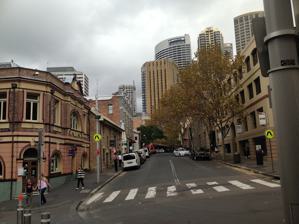
Building: British Seamen's Hotel
Country: Australia
Year built: 1886
Historic site in New South Wales, Australia British Seamen's Hotel Argyle Street in 2014; the former hotel is on the left on the street corner Location 39–43 Argyle Street, The Rocks , City of Sydney , New South Wales , Australia Coordinates 33°51′34″S 151°12′30″E / 33.8594°S 151.2082°E / -33.8594; 151.2082 Built 1886 Built for John Gill Architectural style(s) Federation Free Classical Owner Property NSW New South Wales Heritage Register Official name British Seamen's Hotel (former); Parker Gallery; Sydney Cove Providore; British Seamen's Hotel Type State heritage (built) Designated 10 May 2002 Reference no. 1532 Type Hotel Category Commercial Location of British Seamen's Hotel in Sydney Show map of Sydney British Seamen's Hotel (Australia) Show map of Australia The British Seamen's Hotel is a heritage-listed bar and former hotel, boarding house, office building located at 39–43 Argyle Street, in the inner city Sydney suburb of The Rocks in the City of Sydney local government area of New South Wales , Australia. John Gill built the property in 1886 and is owned by Property NSW , an agency of the Government of New South Wales . It was added to the New South Wales State Heritage Register on 10 May 2002. History The site was at the rear of the Assistant Colonial Surgeon, Dr William Redfern 's residence and formed part of the Hospital Garden between 1795–1816. Harrington Street was formed in 1810 as part of Macquarie's rationalisation of Sydney streets. During an archaeological excavation near the intersection of Harrington and Argyle Streets in 1989–90, architectural remains, including terracotta roof tiles, were associated with a building demolished by the early 1820s, possibly constructed before the creation of Harrington Street. The Sydney Hospital was transferred to Macquarie Street in 1816, the Assistant Surgeon's residence being occupied by architect Francis Greenway until the 1830s. The exact nature of Greenway's occupation is contentious. When ordered to quit the property in 1822, he was building a new house. Greenway claimed that the Governor had promised him the land, however as soon as Macquarie left the colony, an eviction notice was served, and Macquarie couldn't substantiate Greenway's claim. Greenway was still living in the house in the 1830s, and it is unclear what the outcome of the eviction was. Plans of 1834 show Greenway as the sole claimant of the George Street side of the block and contesting ownership of the Harrington Street frontage, the subject site. However, by 1823 the corner of Harrington and Argyle Streets was occupied by someone other than Greenway and another round of claims began that lasted until at least 1837. Contested ownership The site's possession was hotly contested, the protagonists being James Rampling / William Hawkins and John Gleeson / Thomas Ryan. William Hawkins was said to have been granted the land by Macquarie on or before 1822. Rampling claimed to have paid Hawkins thirty pounds for the allotment transfer in 1822 and had built a two-storey house and fence on it. Rampling arrived in the colony as a convict under a 14-year sentence in 1814, his occupation described as a "plummer". By the 1820s, he described himself as a baker, and the house he built has a bakehouse attached and the possible remains of a bakehouse next door at the rear of 28 Harrington Street. In 1824 Rampling was ordered by D'Arcy Wentworth , the Police Superintendent, to stop building, and in May, Rampling indicated to the Surveyor General that Thomas Ryan was endeavouring to have him removed from the property. He was ordered to quit in August. In 1825 the Surveyor John Oxley claimed that "Hawkins never had any claim to the allotment in Harrington Street but that it was unauthorizedly taken possession of by a convict named Rampling". It was said Rampling had made an application for the property but was refused because he was a prisoner of the Crown. Hawkins, "a mere instrument in the hands of Rampling," applied for the lease although, as Oxley points out, he had no claim for it. The legacy of Rampling's brief occupancy was the (uncompensated) construction of a two-storey stone house / shop with bakehouse attached. In December 1825, Thomas Ryan, representing John Gleeson, brought a case against Rampling in the Supreme Court to have him removed from the property. The judge found in favour of Ryan. Writing 12 years later, Rampling stated that "it was proved that Gleeson had a lease for twenty-one years of the said allotment previous to the grant to Hawkins and I was subsequently ejected". The property title first records its lessee as John Gleeson, given a twenty-one-year lease for 3 June 1823 over the property bounded by Argyle and Harrington Streets, Harrington Lane (Suez Canal) and Greenway's property to the east. This, therefore, included the site of 28-32 Harrington Street. Gleeson and Ryan were Tipperary men when they were transported as convicts, arriving in 1817. By the time of the case against Rampling, Gleeson had transferred the property to Ryan. Rampling wrote to the Colonial Secretary in 1827, questioning the leases, "How or in what manner these leases has been obtained is very mysterious". In 1830 Ryan disposed of the Argyle / Harrington Street properties. Reynolds' Cottages' site was subdivided and sold to William Reynolds, a convict blacksmith also arriving in 1817. The corner block, including the house, was sold to Fredrick Unwin. Unwin leased the house on the site to Caleb Salter, who received a licence to operate the 'King's Head' in 1830. He held the licence to operate the hotel in what appears to be the same building built by Rampling until at least 1837. By 1834 Salter had acquired the freehold of the property and plans indicate it had been extended to the east, attaining a ground plan similar to the current structure; later plans indicate the extension to be a single storey. Conversion as a hotel Continuing the tradition of contesting the site's ownership, in 1841, it was awarded to Rosetta Terry, and it continued to be known as the 'King's Head'. In 1845 the Sydney Municipal Rate Books record the property being owned by Rosetta Terry and Matthew Brown as the tenant. The premises is recorded as a house, but a map of 1844 indicates the building was an inn called the "Kings Head Inn". The place is described as two storey with seven rooms, built from stone with a shingle roof. From 1845 until at least 1861, it was called the "Rose and Crown". The Rate Book of 1856 indicates that the single-storey shops to 41 & 43 Argyle Street were built during this year. The shops were constructed of stone, brick and wooden walls with a timber shingled roof. The shop in the most easterly portion of the place pulled down and new ones erected by 1877. By 1865 in the Sands Directory, the place is called the Argyle Hotel, and in 1868 the name British Seamen's Hotel appears with Mary Wormleighten manageress. The proprietor William Reilly owned the property until c. 1885 when he sold it to graziers John and William Gill. Ownership by the Gill family The new proprietors were responsible in 1886 for creating the existing building. Interestingly the floor plans of the old hotel and the new building closely correspond. The new building included two shops built to the east along the Argyle Street frontage; this formalised an earlier arrangement of two timber shops previously constructed on the property in this area and let. In 1899, the Hotel's name was changed from British Seamen's Hotel to Hughes's Family Hotel and was also known as McCarthy's Hotel in the 1920s. Resumption by the NSW Government The property was released to the Crown in 1903. The former Hotel was used as a public house/hotel up until around 1925–27, and in 1928 the building was changed to a residential use, a boarding house. There appears to have been few changes to the building during this time. The former Hotel's use remained residential up to 1955 when it was converted into an office with staff amenities for Thomas Playfair Pty Ltd, a major meat export company at the time. In 1970, the control of the property passed to the Sydney Cove Redevelopment Authority . The property continued to be let for various uses until major conservation work was undertaken of the exterior and interior of the building in 1995. In 1995–96, the Sydney Cove Authority undertook the full conservation of the exterior and the interior of the former hotel. Based on physical evidence, wallpapers, paint schemes, tiles, joinery and door and window hardware were reproduced for the building to interpret it as a hotel operating during the 1890s. In 1996 the refurbishment of the building won the National Trust Energy Australia Heritage Week Awards for the Interior. It has had a range of tenants since then and currently houses a boutique bar. Description The north elevation faces Argyle Street and has been designed in the Federation Free Classical style. The elevations are highly decorative with rendered horizontal banding, stone detailing, arched windows with leadlight panels and parapet wall. The western elevation faces Harrington Street and is similar but narrower to the north elevation. The eastern elevation adjoins 45 Argyle Street ( c. 1840 s), and the southern elevation adjoins 30 Harrington Street ( c. 1830 s); both are in painted face brick. The building is divided into two distinct parts. One is a single storey retail outlet on the ground floor and the other, the former hotel, is on two levels. The hotel consisted of 13 rooms, two WCs, a basement which is accessed from the ground floor street corner room and serviced from Argyle Street and a private rear courtyard . The interiors of the former hotel are highly ornate. Extensive conservation work was undertaken on the building in 1995-96, and its condition is excellent. Heritage listing The former British Seamens Hotel and site are of State heritage significance for their historical and scientific cultural values. The site and building are also of State heritage significance for their contribution to The Rocks area which is of State Heritage significance in its own right. Its listing on both the non-statutory heritage register of the National Trust of Australia and the (now defunct) Register of the National Estate demonstrate the esteem the building is held in by the wider community. Development on the site is representative of the historical phases from 1788 to the present day. Initially the site was located in the grounds of the Assistant Surgeon and Hospital gardens. Therefore, it has strong historical associations with the first hospital and especially the first Assistant Surgeon, Dr Redfern. It also has strong associations with other prominent people such as Francis Greenway, colonial architect (1816-1822) and later Rosetta Terry, wife of Samuel Terry . It is the site of one of the earlier inns in the Rocks – dating from the 1830s. This use remained without interruption until the late 1920s. The place demonstrates various phases of hotel, residential and commercial related activities that formed a major component of the historical, social, cultural and architectural development of the Rocks. It is representative of a type of building traditionally associated with a meeting place and abode for working men within the traditional mixed residential, commercial, industrial and maritime uses of The Rocks area. The site's association with hotel activity lasted almost 100 years. This began with the early development of the Colony and reflected the social pastime of the local community and transient maritime workers. It is reasonable to assume that the former hotel had a strong social link with British Seamen due to its former name the British Seamen's Hotel, which first appeared in 1868 and continued until 1899. The changing social patterns and lifestyles are reflected in the change of use for the building. The residential and commercial activities changed in The Rocks reflecting the area's changing association with the wharves. In the late 1920s the building was converted for residential use as a boarding house. In the mid 1950s it was converted to commercial use. The building allows social and cultural changes to be interpreted. It has historical significance in allowing the Rocks Resumption Act to be interpreted. It allows interpretation of earlier structures and architectural solutions to later alterations and additions. It is associated with the increased importance of Argyle Street with construction of the Argyle Cut . It is representative of early subdivision and development patterns and later consolidation patterns. Ownership of the site was contested by several people, illustrating the problems associated with the granting of land and leases and recording of such. The place located on the corner of Argyle and Harrington Streets can be viewed from a distance and forms an important link between the earlier 19th century buildings on the adjoining boundaries. The building before its 1880s alterations was of a similar nature to the adjoining buildings which are of a Colonial Georgian style, providing a contrast with the ornate form of the site. The alterations reflect the changing architectural styles that were favoured at the time. The form, scale and detailing on the place contributes to the historical streetscape. - The well designed, street facades on the former hotel and shops are very good examples of Federation Free Classical Style. It allows interpretation of the operations of an early hotel and shop. The site has been the subject of a limited archaeological investigation. This identified the rich archaeological resource still remaining on site. Therefore, the site has significant research potential as an archaeological resource which can inform about the former buildings and usage of the site as well as the changing lifestyles of its inhabitants. British Seamen's Hotel was listed on the New South Wales State Heritage Register on 10 May 2002 having satisfied the following criteria. The place is important in demonstrating the course, or pattern, of cultural or natural history in New South Wales. Historically the site has had a long association with the social, cultural and maritime development of The Rocks. Initially the site was located in the grounds of the Assistant Surveyor and Hospital gardens. Located on the corner of Argyle and Harrington Streets the site was in close proximity to the wharves. The first record of an inn on the site dates from the 1830s (the Kings Head Inn). This use remained without interruption until the late 1920s. The site has strong historical associations with the first hospital and especially the first Assistant Surgeon Dr Redfern. It also has strong associations with other prominent people such as Francis Greenway, colonial architect (1816-1822) and later Rosetta Terry, wife of Samuel Terry. The Construction of the Argyle Cut in the mid 1840s allowed direct access between Millers Point and The Rocks, thus increasing the importance of Argyle Street. The site has strong associations with the early grants and subsequent developments on the site. Ownership of the site was contested by several people illustrating the problems associated with the granting of land and leases and recording of such. It is the site of one of the earlier inns in the Rocks - dating from the 1830s. It is representative of commercial development in the Rocks. The site has an association with Dr Redfern, Francis Greenway and with early land holder Rosetta Terry. It allows social and cultural changes to be interpreted. It has historical significance in allowing the Rocks Resumption Act to be interpreted. It allows interpretation of earlier structures and architectural solutions to later alterations and additions. It is associated with the increased importance of Argyle Street with construction of the Argyle Cut. It is representative of early subdivision and development patterns and later consolidation patterns. The place has a strong or special association with a person, or group of persons, of importance of cultural or natural history of New South Wales's history. The site has strong associations with several prominent people, including Dr Redfern, the first Assistant Surgeon in the colony. Francis Greenway lived on part of the site and hotly contested ownership of the entire site. Rosetta Terry, wife of Samuel Terry owned the site when it became a hotel. The site has strong associations with the early grants and subsequent developments on the site. Ownership of the site was contested by several people illustrating the problems associated with the granting of land and leases and recording of such. The place is important in demonstrating aesthetic characteristics and/or a high degree of creative or technical achievement in New South Wales. The place located on the corner of Argyle and Harrington Streets can be viewed from a distance and forms an important link between the earlier 19th century buildings on the adjoining boundaries. The building before its 1880s alterations was of a similar nature to the adjoining buildings which are of a Colonial Georgian style, providing a contrast with the ornate form of the site. The alterations reflect the changing architectural styles that were favoured at the time. The form, scale and detailing on the place contributes to the historical streetscape. - The well designed, street facades on the Former Hotel and shops are very good examples of Federation Free Classical Style. The place has a strong or special association with a particular community or cultural group in New South Wales for social, cultural or spiritual reasons. The site's association with hotel activity lasted almost 100 years. This began with the early development of the Colony and reflected the social pastime of the local community and transient maritime workers. It is reasonable to assume that the former hotel had a strong social link with British Seamen due to its former name the British Seamen's Hotel, which first appeared in 1868 and continued until 1899. The changing social patterns and lifestyles are reflected in the change of use for the building. The residential and commercial activities changed in The Rocks reflecting the area's changing association with the wharves. In the late 1920s the building was converted for residential use of a boarding house. In the mid 1950s it was converted to commercial use. The place has potential to yield information that will contribute to an understanding of the cultural or natural history of New South Wales. The site has been the subject of a limited archaeological investigation. This identified the rich archaeological resource still remaining on site. Therefore, the site has significant research potential as an archaeological resource which can inform about the former buildings and usage of the site as well as the changing lifestyles of its inhabitants. The place possesses uncommon, rare or endangered aspects of the cultural or natural history of New South Wales. The subject place is a rare example of a Federation Free Classical style pub/hotel in The Rocks area. The place is important in demonstrating the principal characteristics of a class of cultural or natural places/environments in New South Wales. The former British Seamen's Hotel is the site of one of the earliest inns in The Rocks dating from the 1830s. It is representative of commercial development in The Rocks. It allows social and cultural changes to be interpreted. It has historical significance in allowing The Rocks Resumption Act to be interpreted. It allows interpretation of earlier structures and architectural solutions to later alterations and additions. It is representative of early subdivision and development patterns and later consolidation patterns. The former British Seamen's Hotel is representative of a type of building traditionally associated with a meeting place and abode for working men within the traditional mixed residential, commercial, industrial and maritime uses of The Rocks area. Development on the site is representative of the historical phases from 1788 to the present day. The former British Seamen's Hotel is a representative example of a prominent corner building design from the 1880s and is a fine example of its type. Aesthetically, the subject place is a significant variation to the other pubs/hotels of the same era built in The Rocks area. References